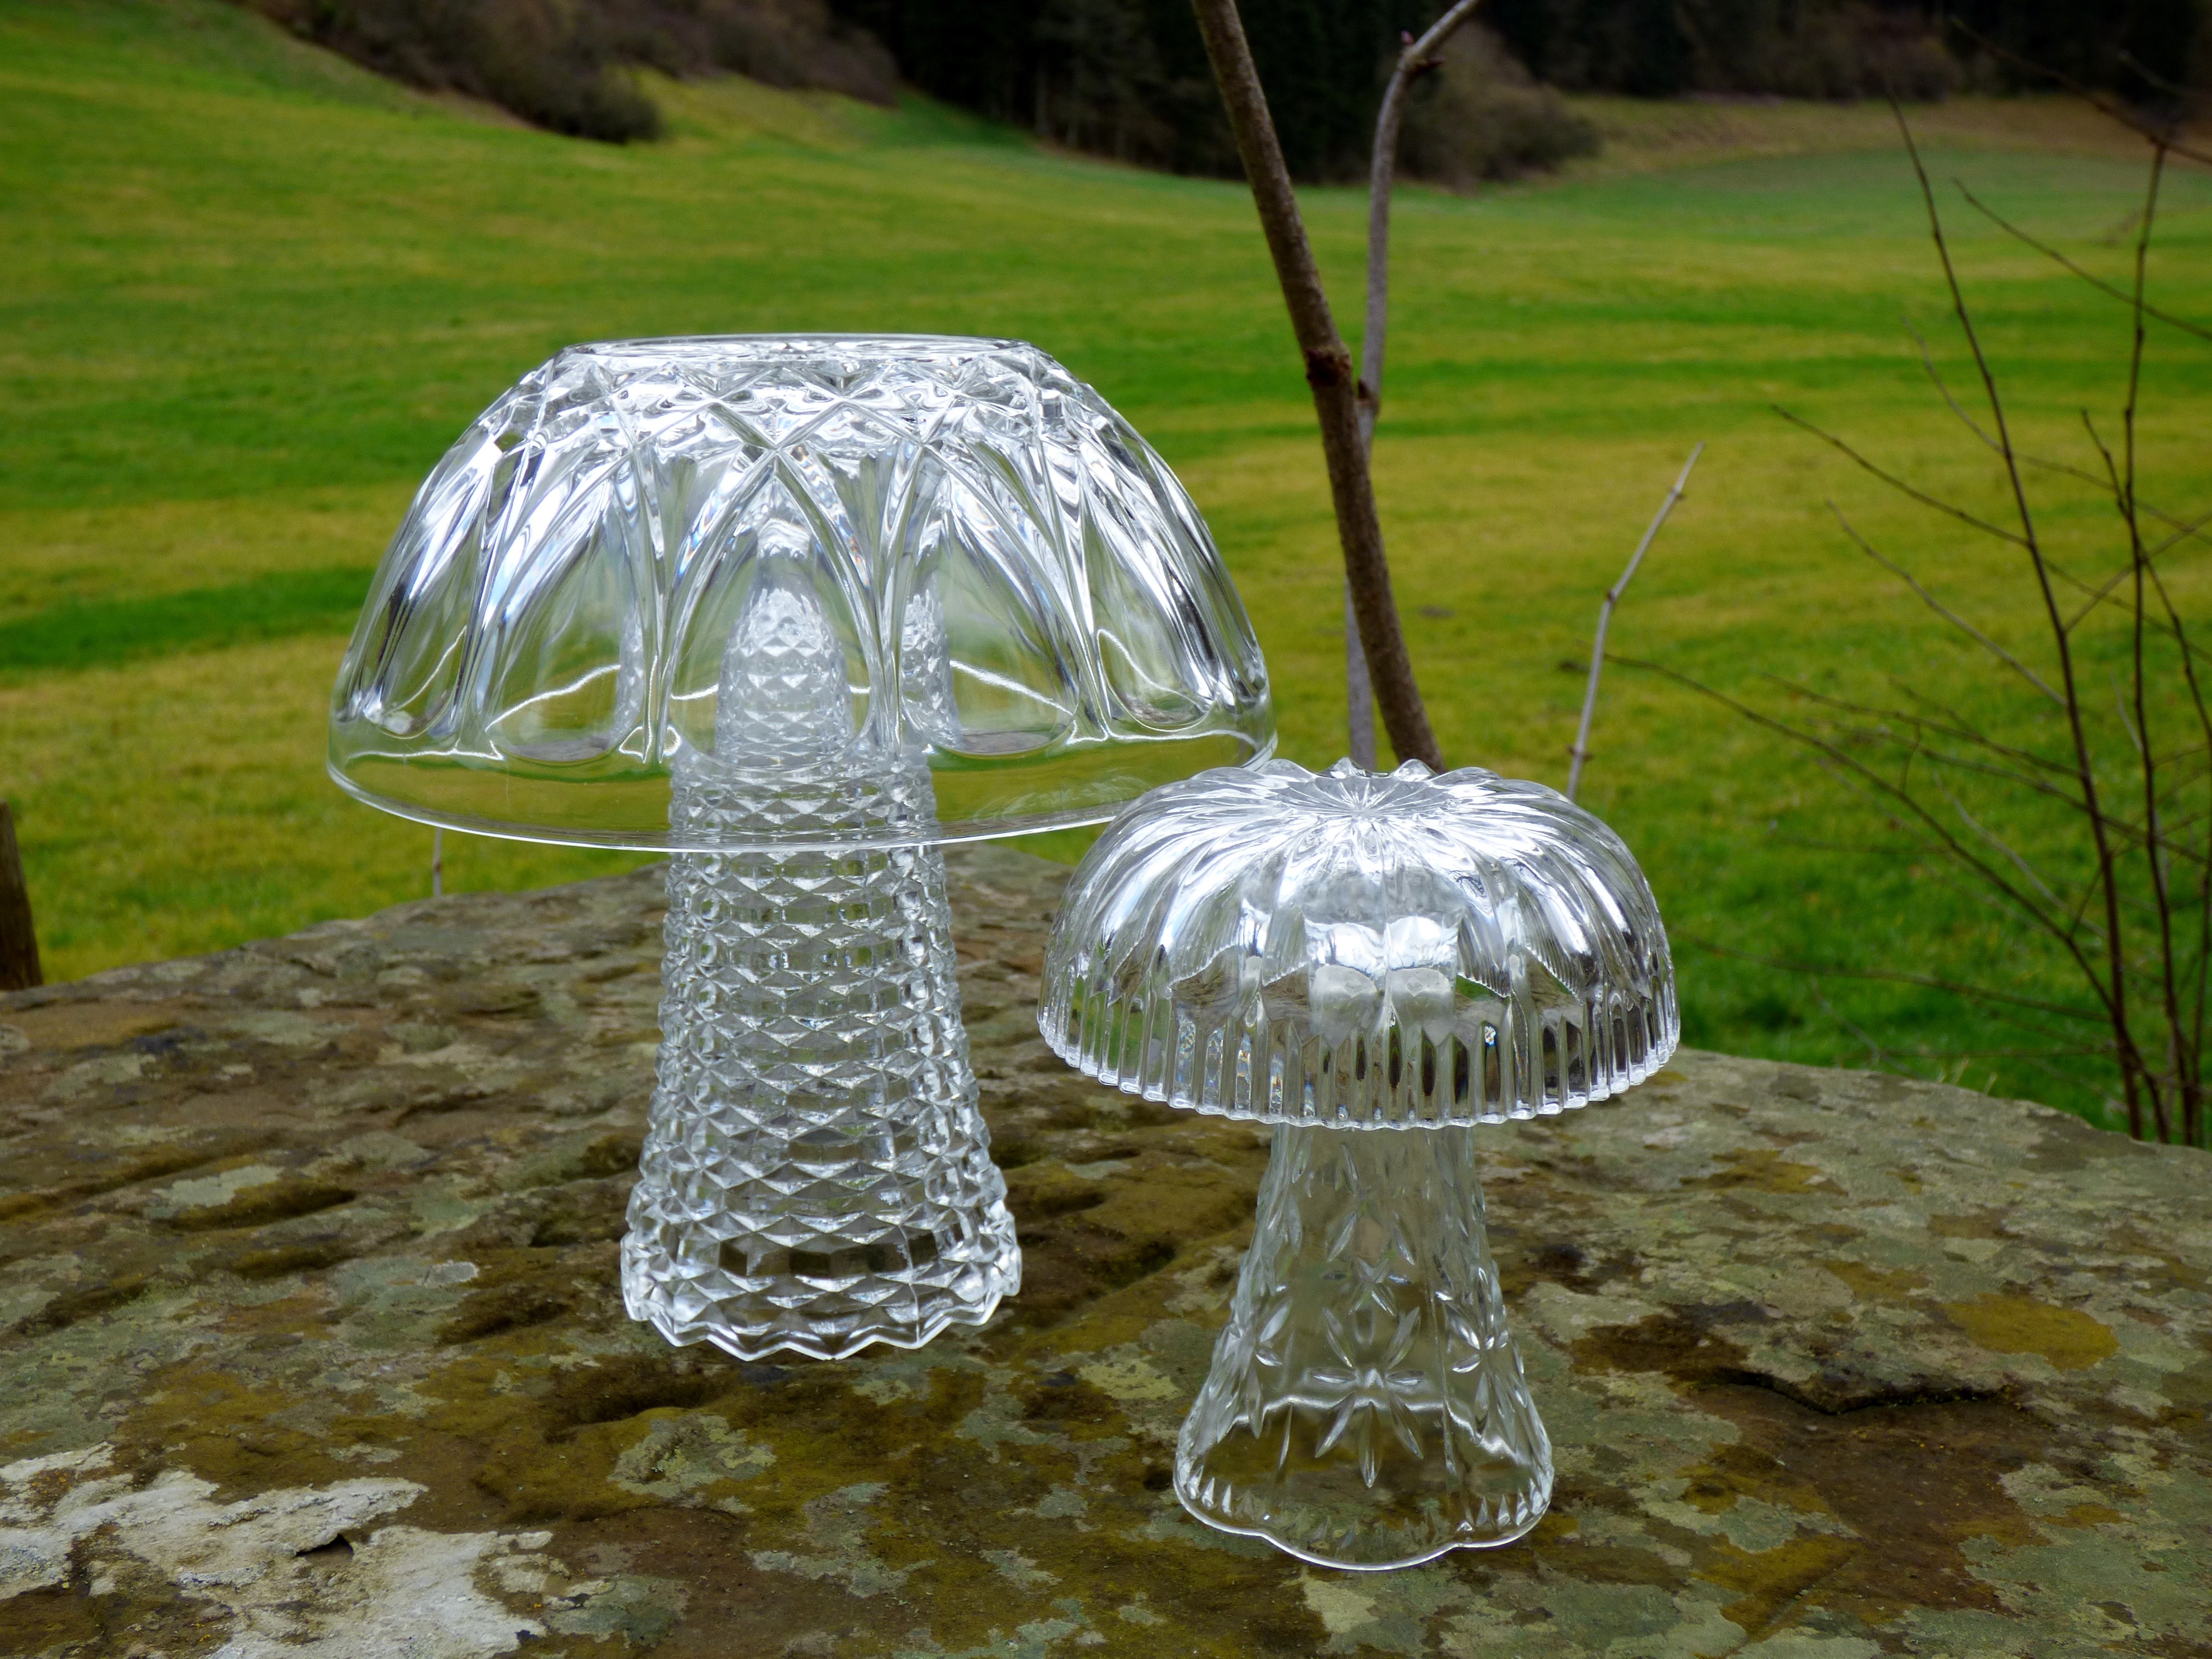
water, glass, atmosphere, decoration, mushroom, garden, lighting, material, fountain, water feature, glassblowing, glass mushroom, glass object